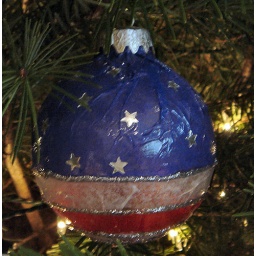
Decoupage tissue paper over glass ball ornament (in honor of 9/11)